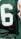
Number: 6